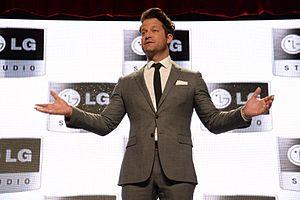
Nate Berkus est un designer, un décorateur d'intérieur et un présentateur de télévision américain.